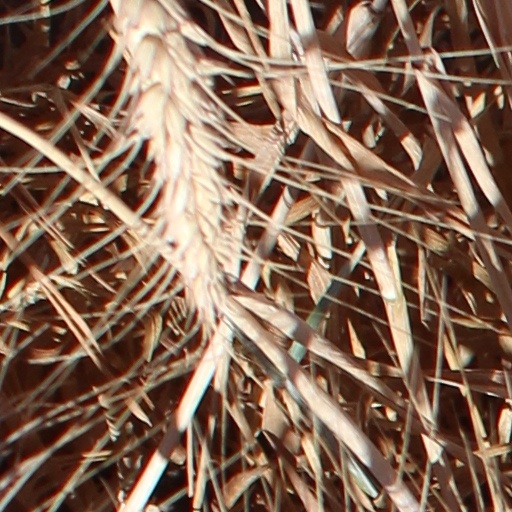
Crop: wheat